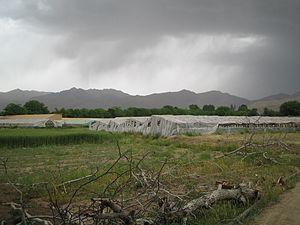
Mahallat est une ville iranienne située dans la province de Markazi, à 262 km de Téhéran.